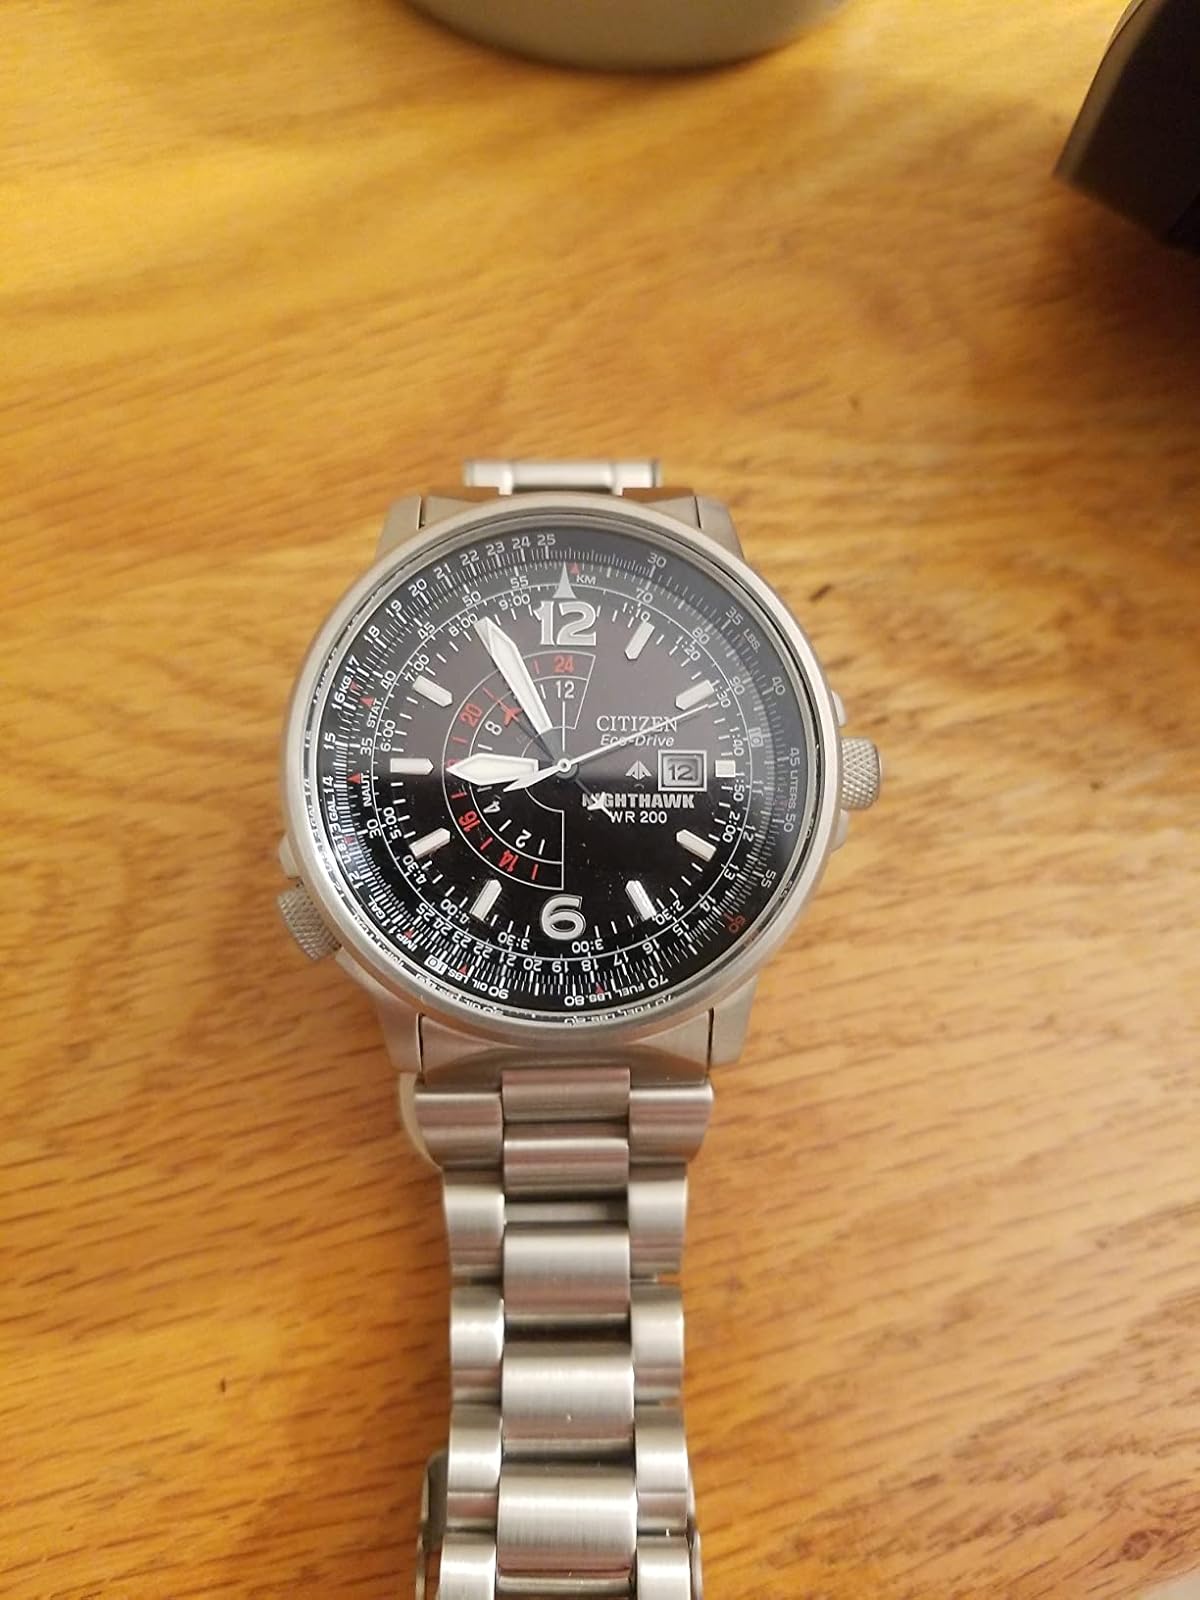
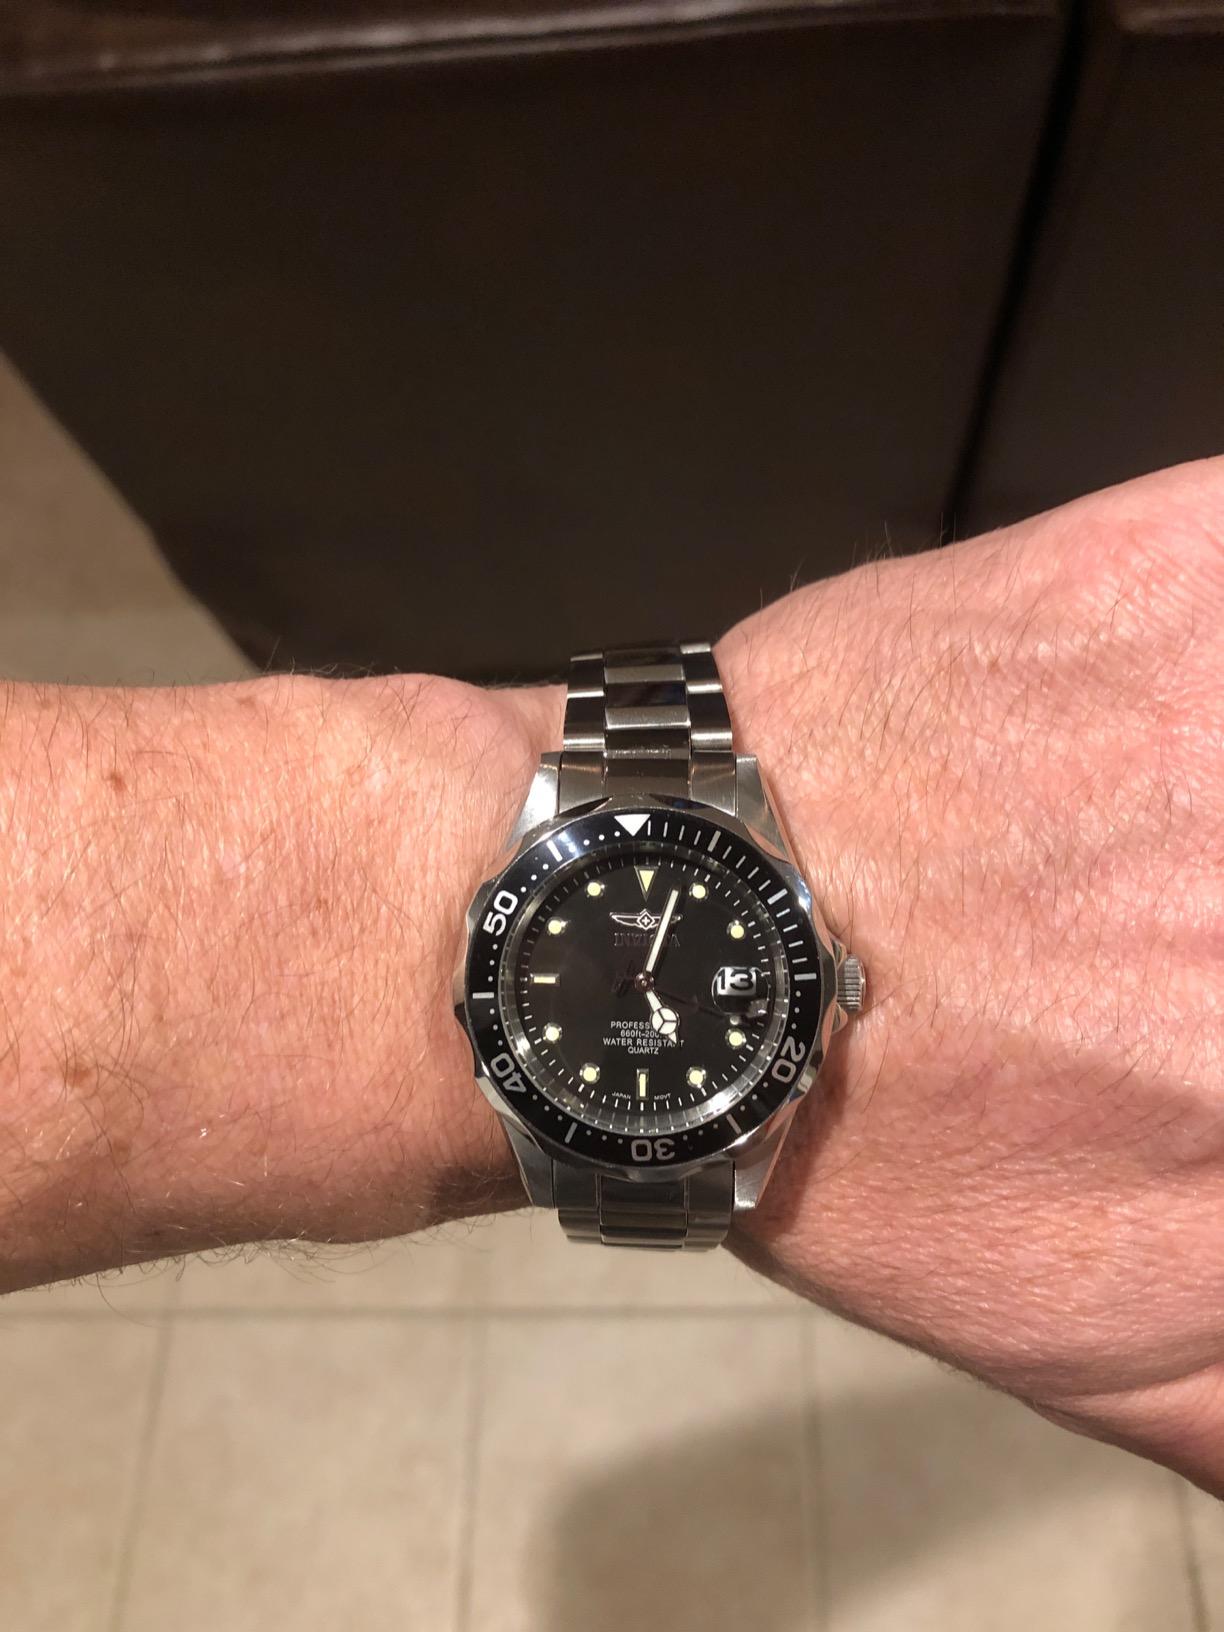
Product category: accessories_watch
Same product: no